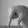
ASL letter: Q